Side carving

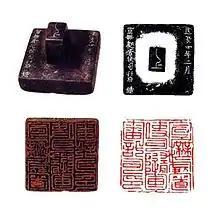
Side engraving of a governmental seal of the Song dynasty (c. 1,000 years ago). Remarks shows the issue date and the office of the seal

The history of this art can be traced back as early as the Late Zhou and Qin dynasties when government or official seals had short notations on their side surfaces indicating the owner of the seal (by engraving the owner's name), the maker of the seal (by engraving the craftsman's name), and/or the date of manufacture. But during those periods such notations appeared only occasionally and were normally very brief.